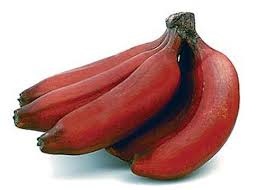
Label: banana